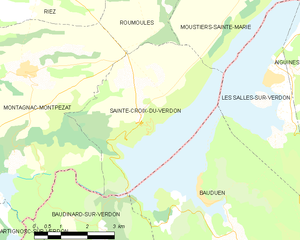
Carte des communes françaises: Sainte-Croix-du-Verdon
Sainte-Croix-du-Verdon est une commune française, située dans le département des Alpes-de-Haute-Provence en région Provence-Alpes-Côte d'Azur.